Ellen: The Ellen Pakkies Story

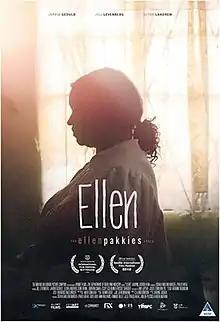
Film poster

Ellen: The Ellen Pakkies Story is a South African drama film, directed by Daryne Joshua. Based on true events, the film tells a story of the damaged relationship between a woman and her son, who is addicted to drug abuse. It also narrates the itinerary of events that led to the murder of her son, as well as the legal process that followed afterwards. It received multiple nominations at the 15th Africa Movie Academy Awards.